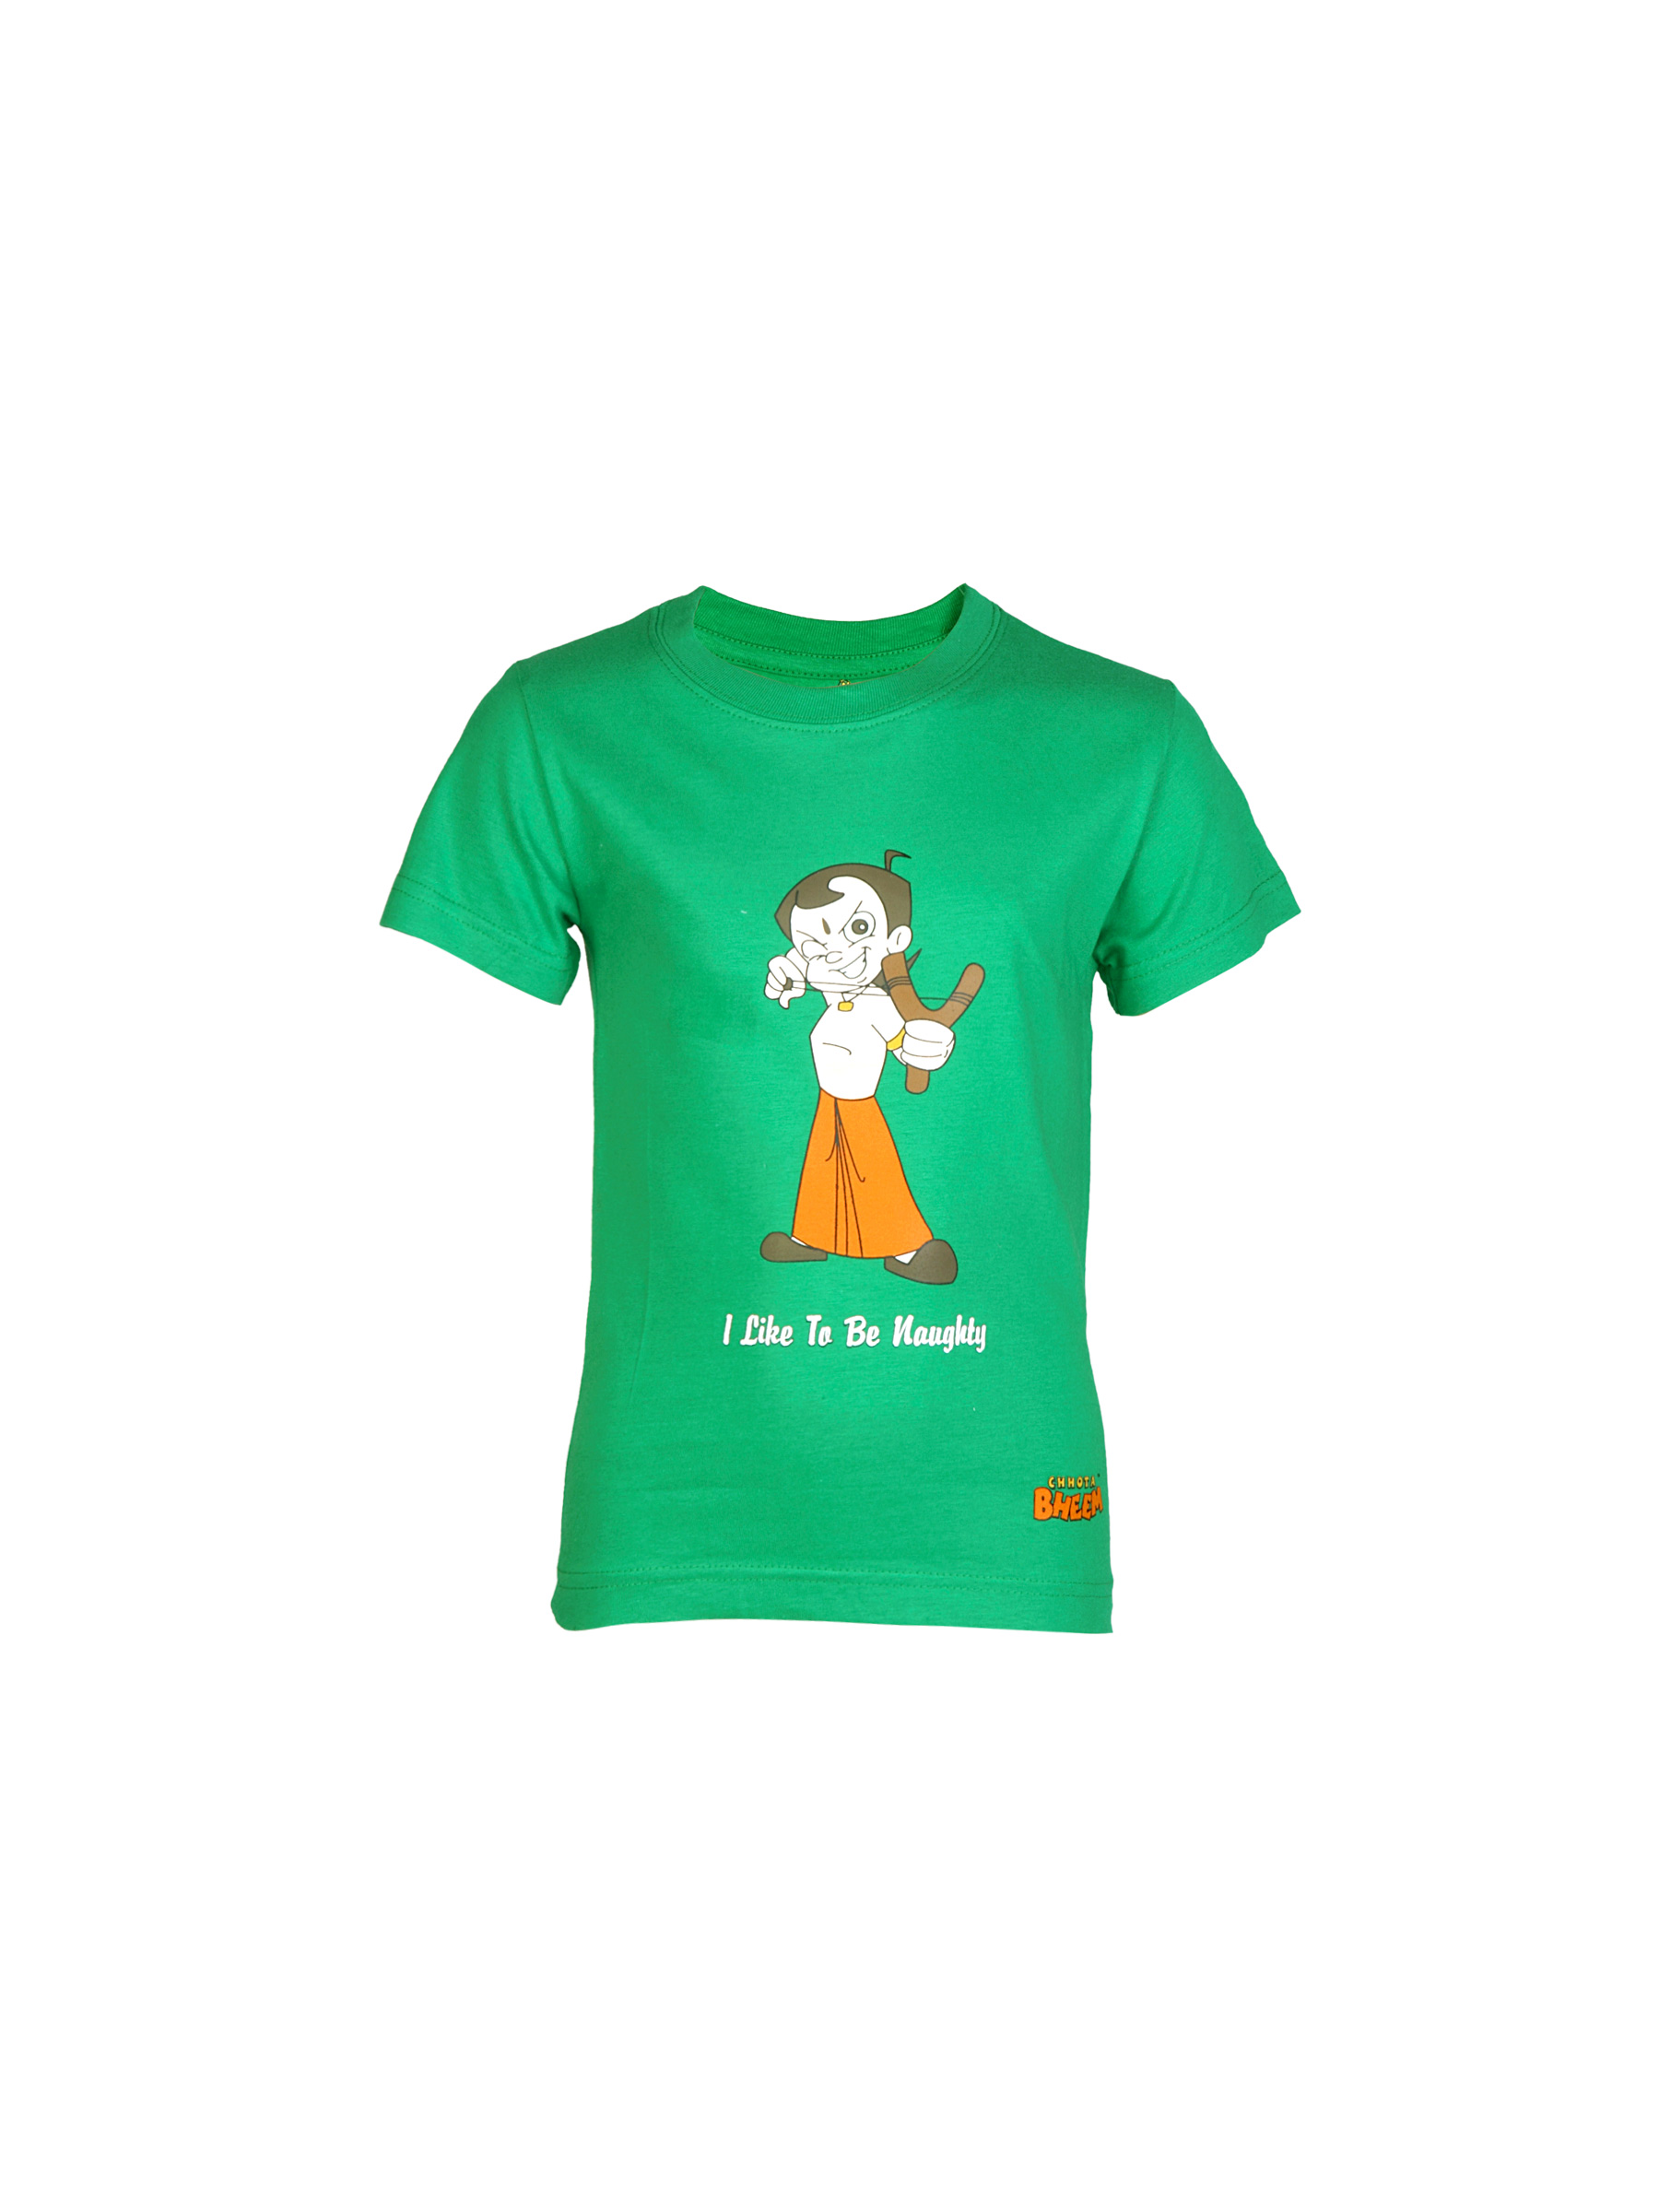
Chhota Bheem Kids Boy I Like to be Naughty Green Tshirt
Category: Apparel / Topwear / Tshirts
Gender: Men
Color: Green
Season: Fall 2011
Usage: Casual